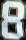
Number: 8